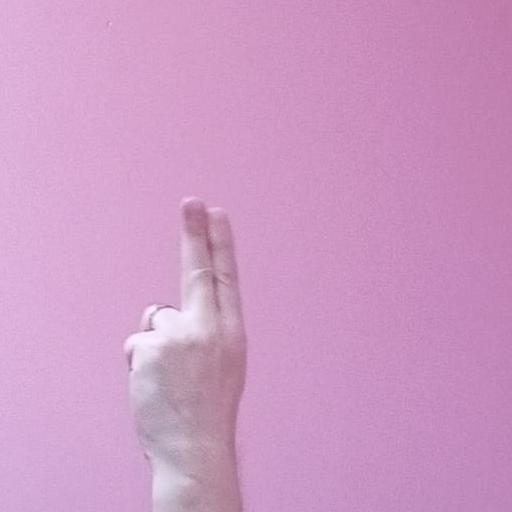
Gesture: two_up_inverted